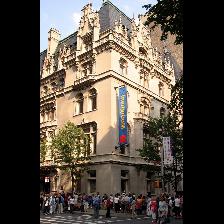
Label: Human